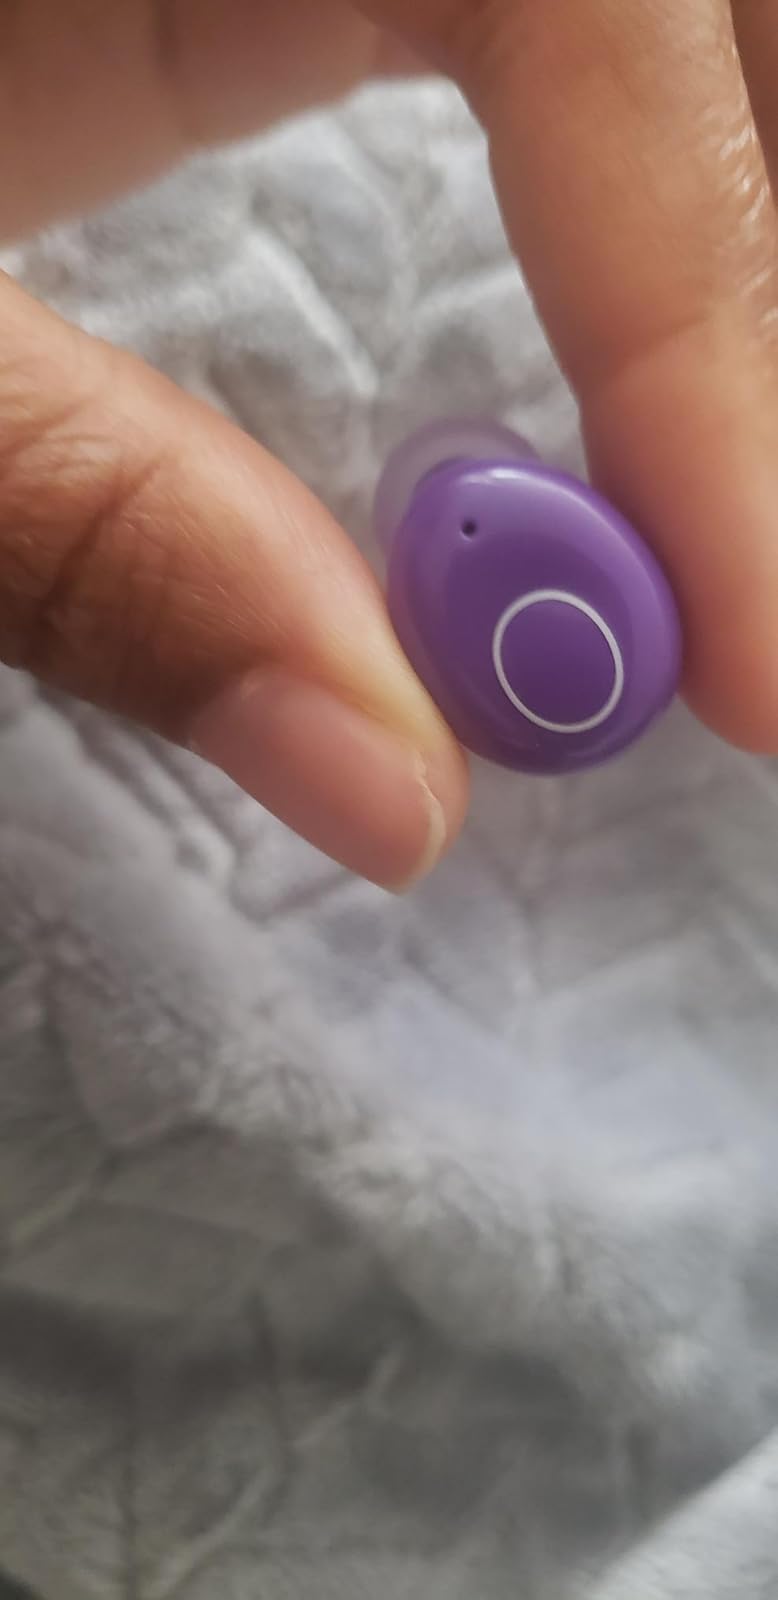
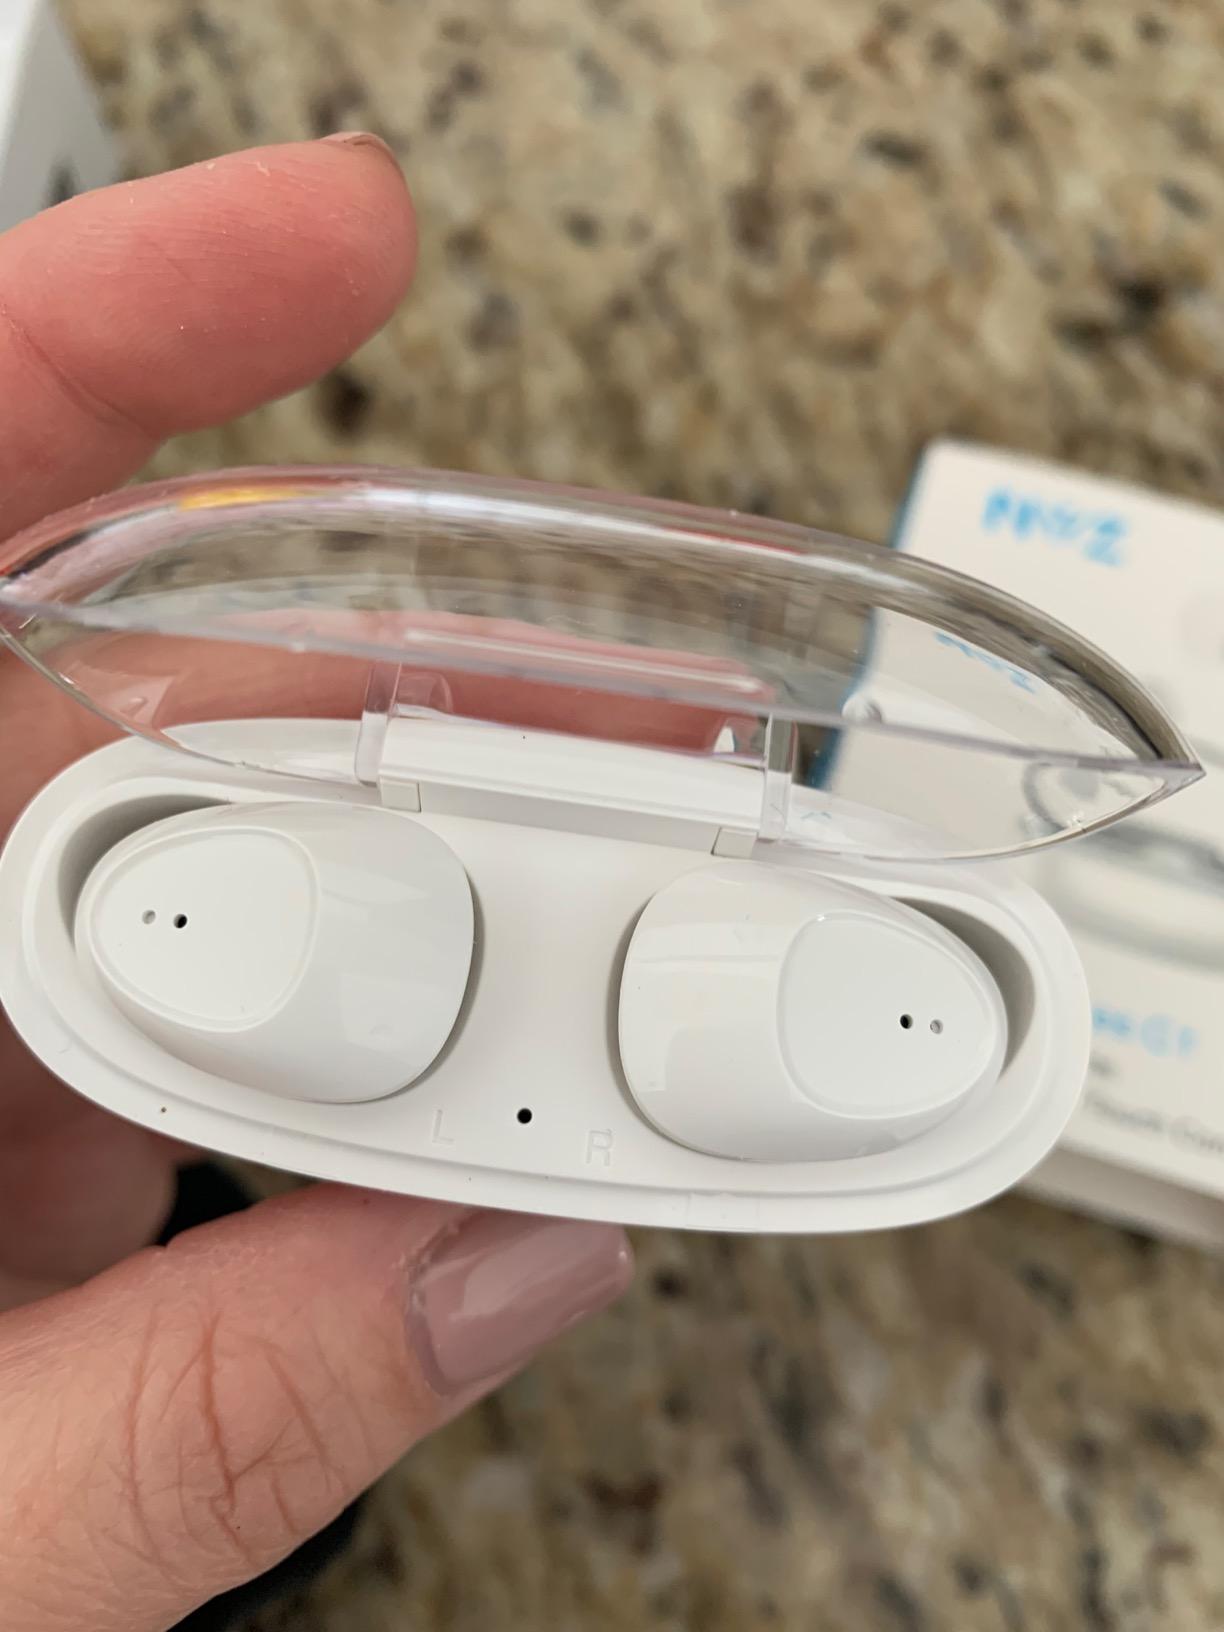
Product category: earbuds
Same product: no